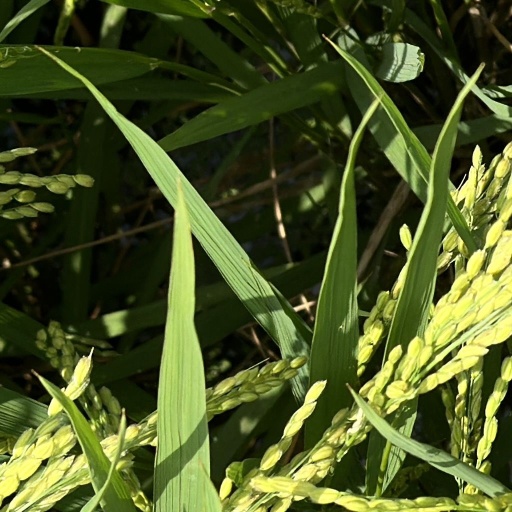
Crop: rice